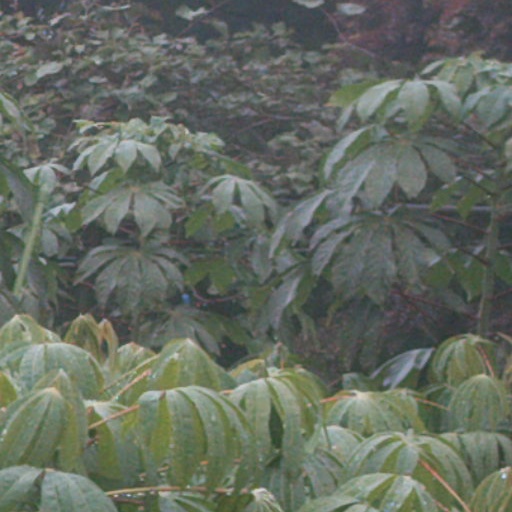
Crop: cassava